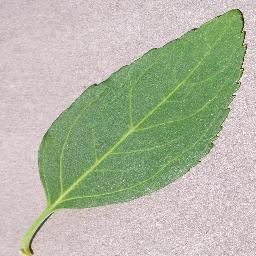
Label: Cherry___healthy